Draga Olteanu Matei

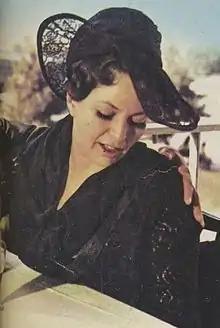

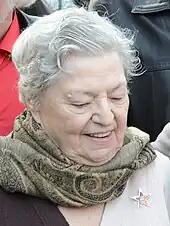
Draga Olteanu Matei receiving a star on the Romanian Walk of Fame in Bucharest

Draga Olteanu Matei (née Olteanu) (24 October 1933 – 18 November 2020) was a Romanian actress. She performed in more than thirty films from 1967 to 2006.